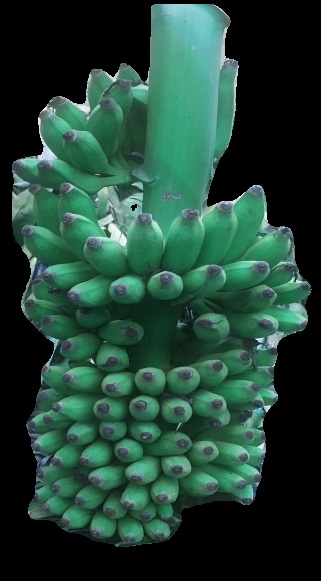
Variety: elakki-bale
Grade: grade1